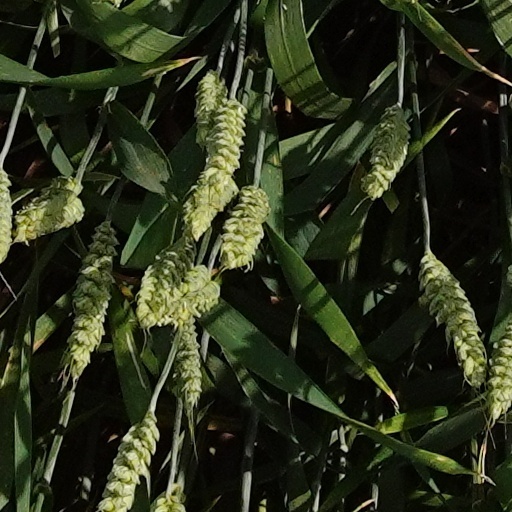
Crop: wheat